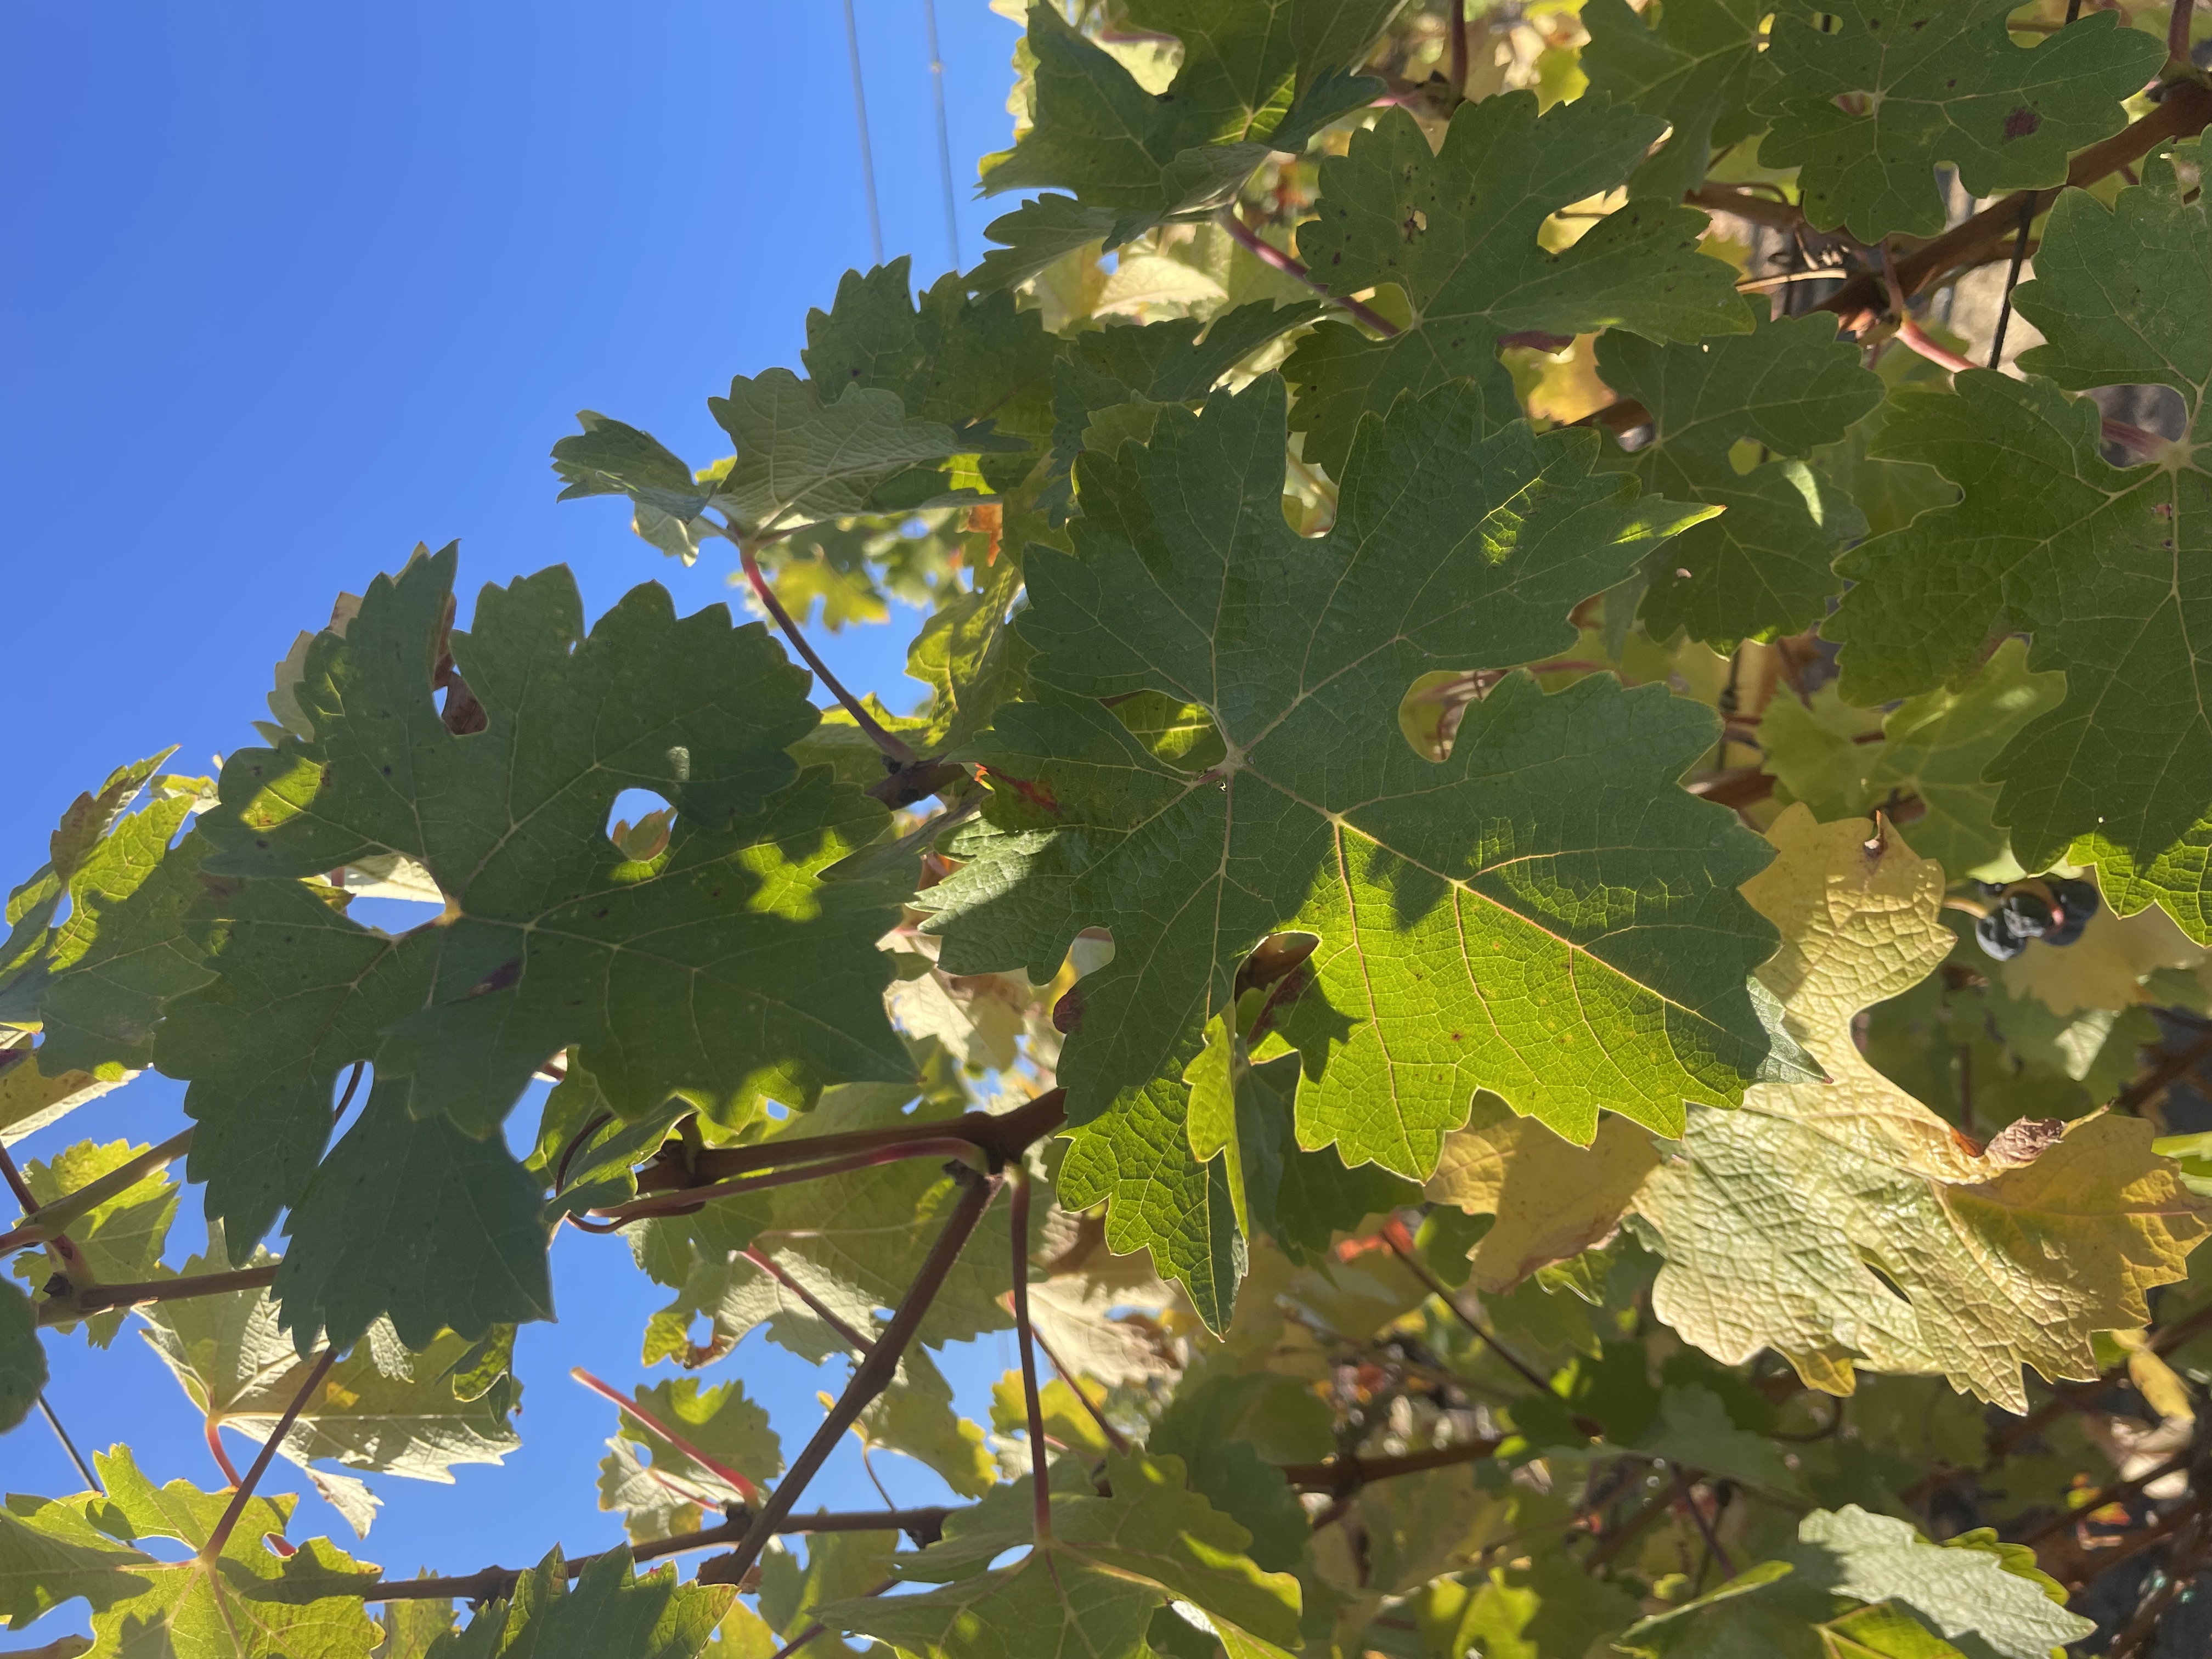
Label: No Virus